Bleuet de France

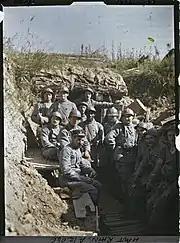

In the language of flowers, the cornflower symbolizes delicacy and timidity, and indicates that a message has a pure, innocent, or delicate intention.